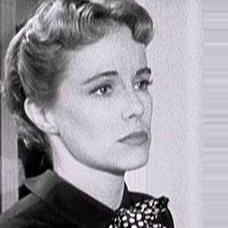
Age: 33